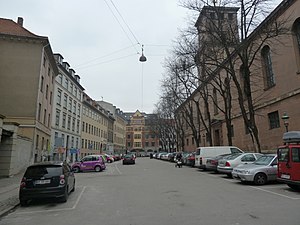
Dyrkøb
Dyrkøb set fra Fiolstræde.
Dyrkøb er en gade i Indre By i København, der forbinder Nørregade med Fiolstræde. Gaden ligger langs med den sydlige side af Københavns Domkirke, Vor Frue Kirke.